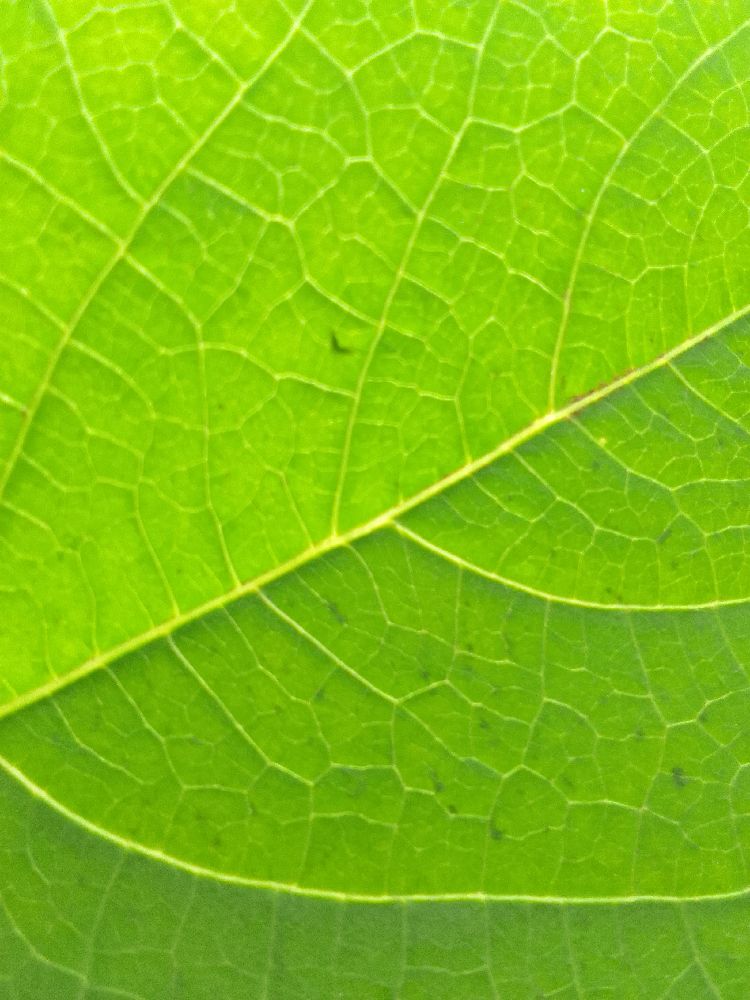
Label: healthy